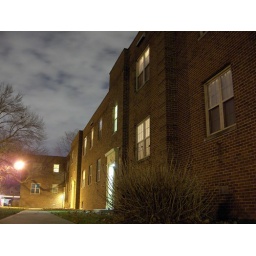
The clouds were prettier in person